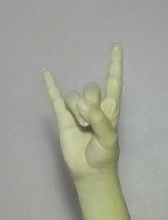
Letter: la